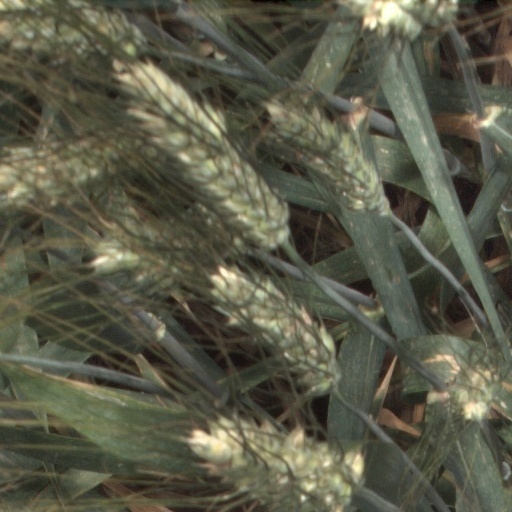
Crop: wheat